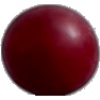
Label: Cherry Wax Red 1